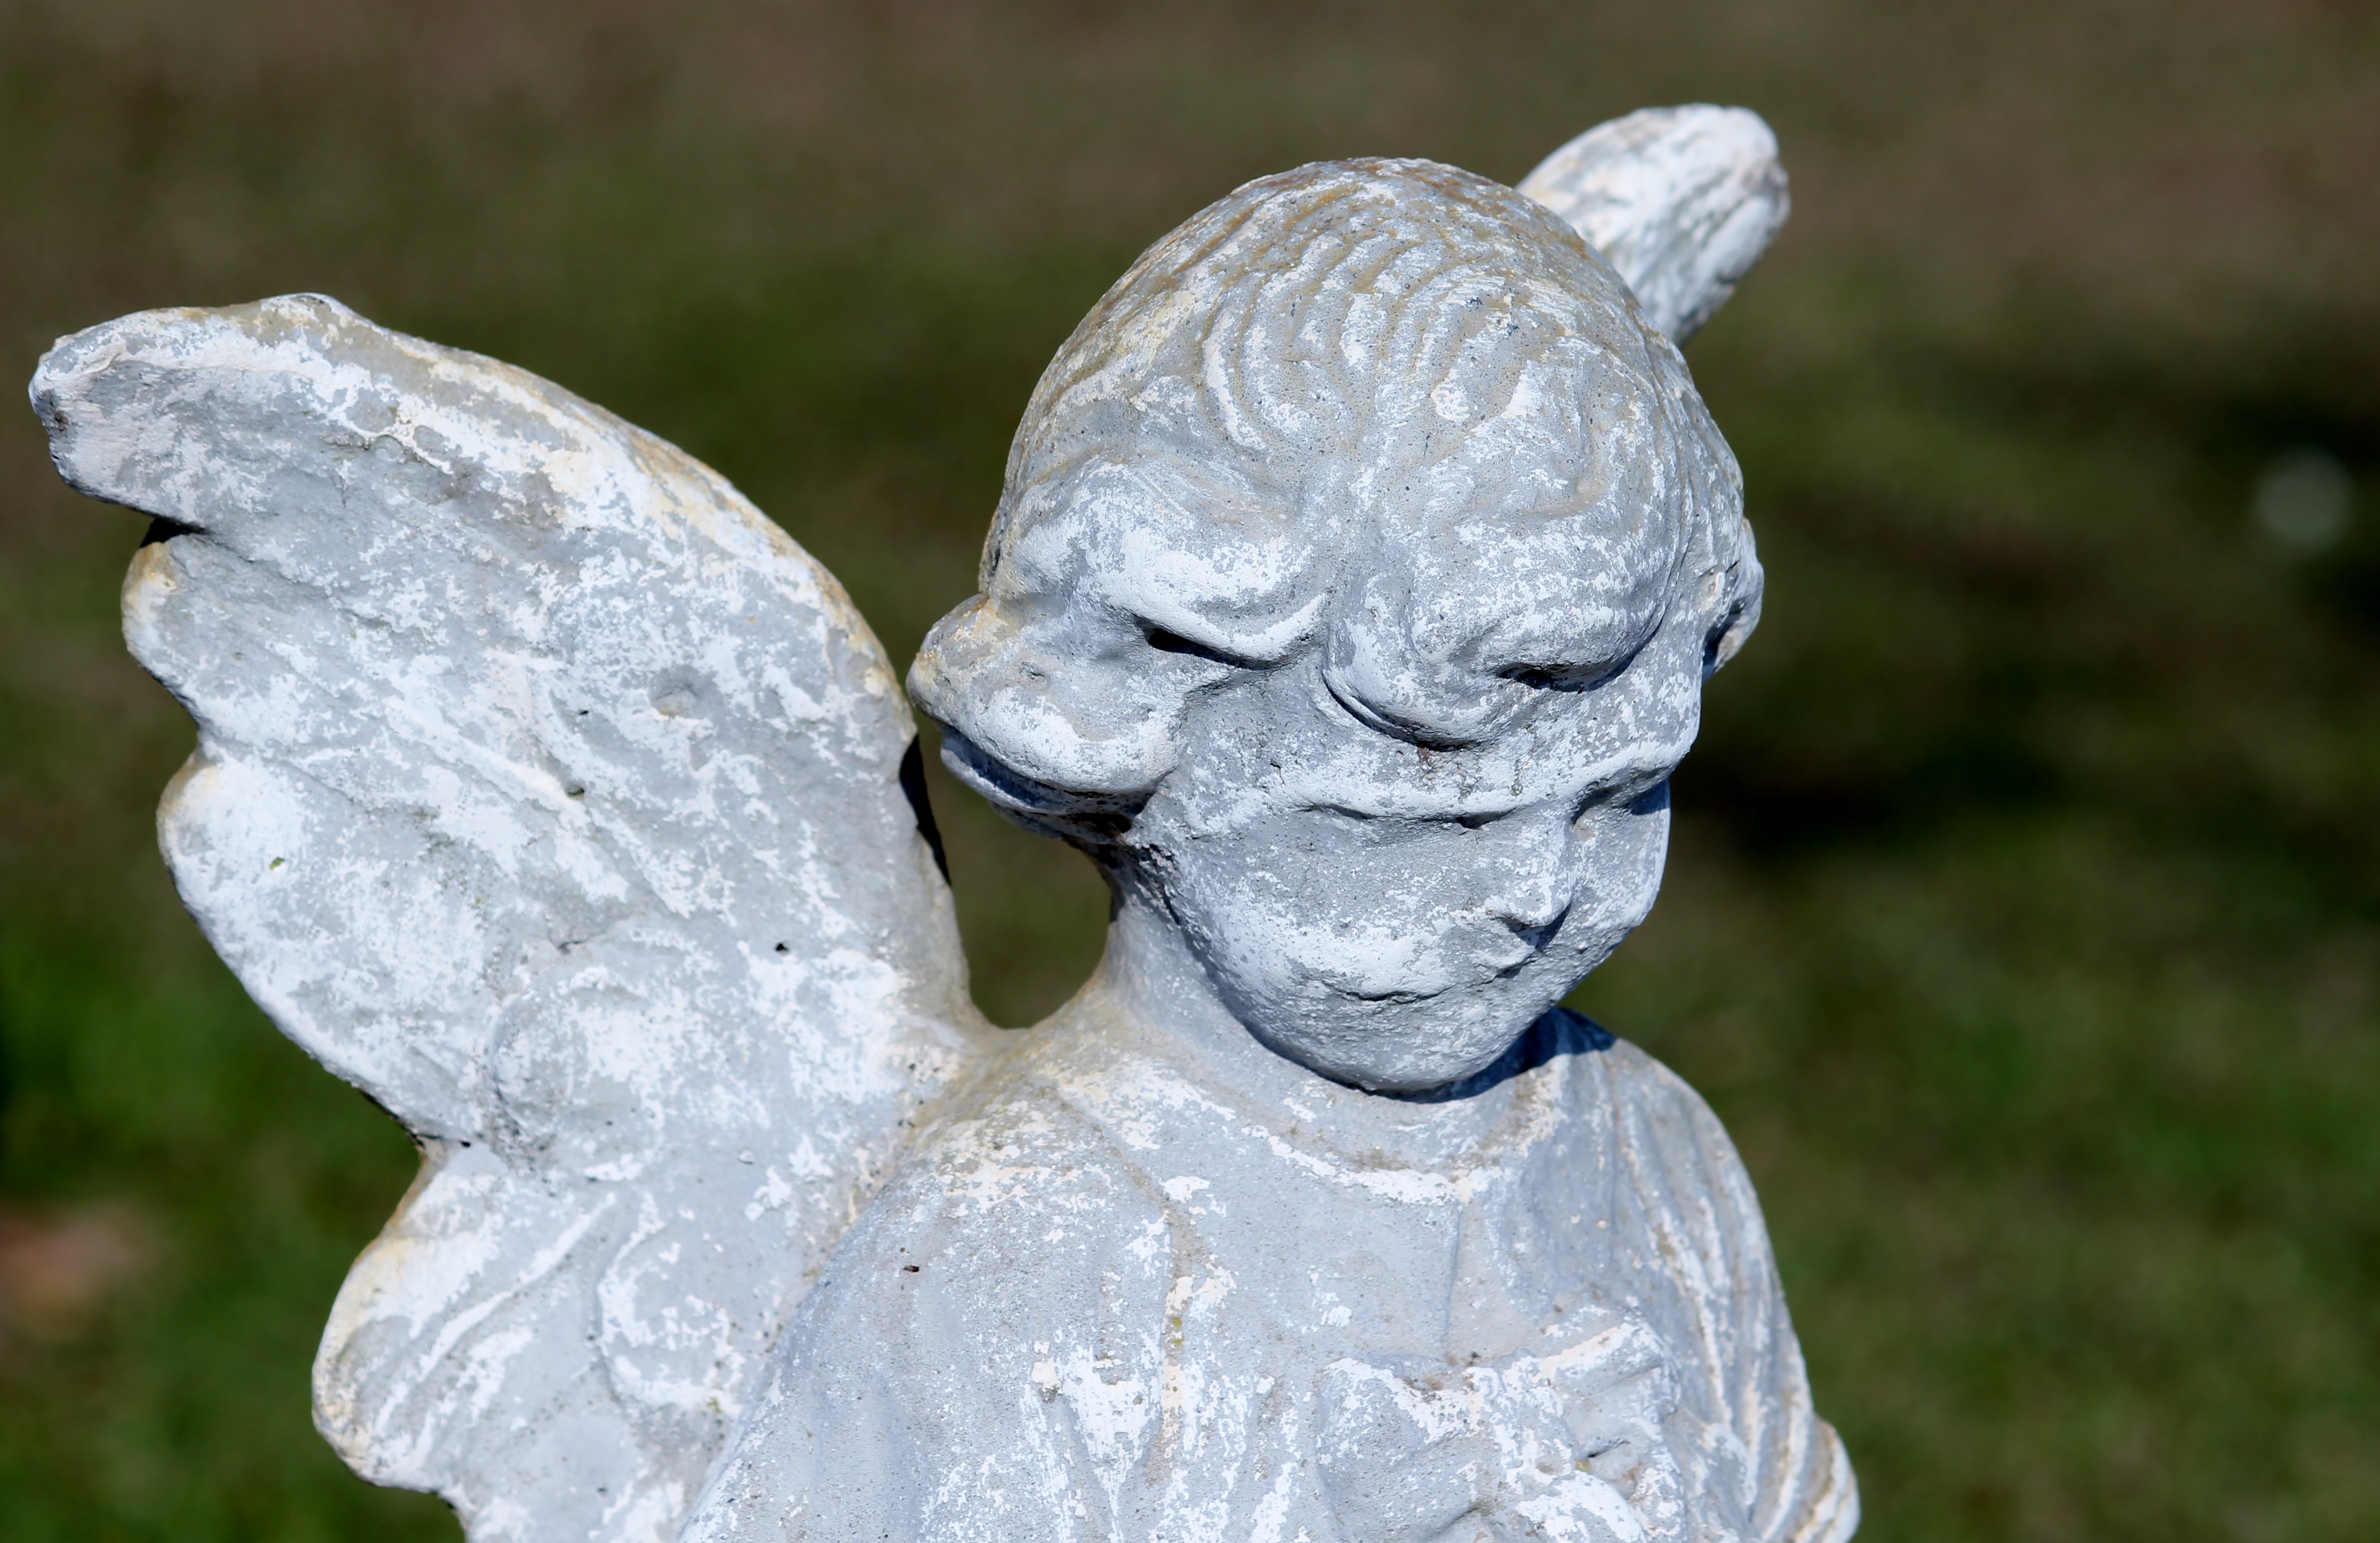
wing, monument, statue, decoration, cemetery, gargoyle, sculpture, angel, art, figure, head, carving, stone figure, rock carving, stone carving, angel face